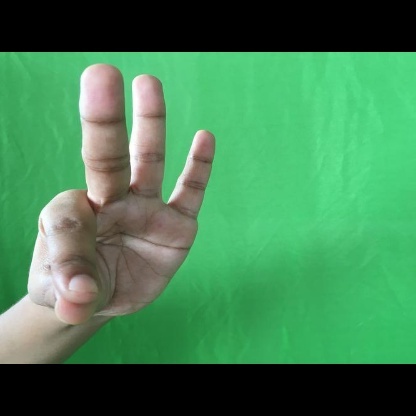
Mudra: Hamsasyam